Separator (milk)

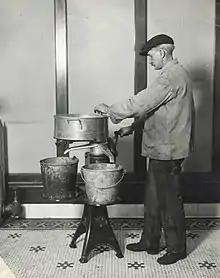
A man operating a manual separator in 1925

A separator is a centrifugal device that separates milk into cream and skimmed milk. Separation was commonly performed on farms in the past. Most farmers milked a few cows, usually by hand, and separated milk. Some of the skimmed milk was consumed while the rest was used to feed calves and pigs. Enough cream was saved to make butter, and the excess was sold.